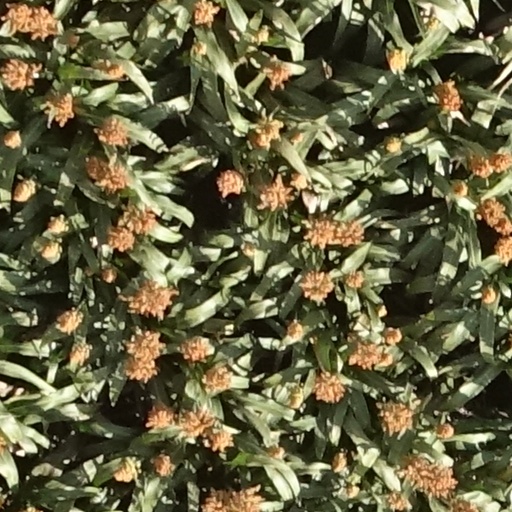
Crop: sorghum